Carson–Newman University

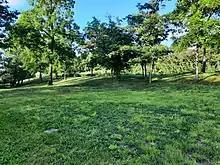
Location of Mossy Creek Baptist Church, site of first C-N classes in September 1851

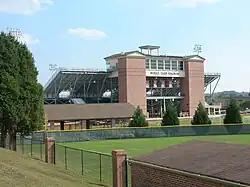
Burke–Tarr Stadium

Following a ten-year effort of five early East Tennessee Baptists, the school was established and chartered with the state of Tennessee as Mossy Creek Missionary Baptist Seminary in 1851, and construction began that summer on the first building on the west bank of the creek. While this was ongoing, the school held classes in a local Baptist church located near the old zinc mine on the current Allen and Phyllis Morgan East Campus. Within a year the school occupied its own building between the current Silver Diamond Baseball Complex and the East Campus. The campus gradually grew to the west, and is now a mile wide stretching across the northern end of Jefferson City.